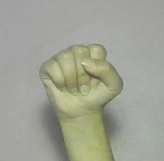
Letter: saad